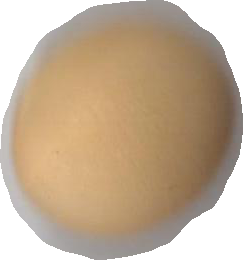
Variety: Grobogan